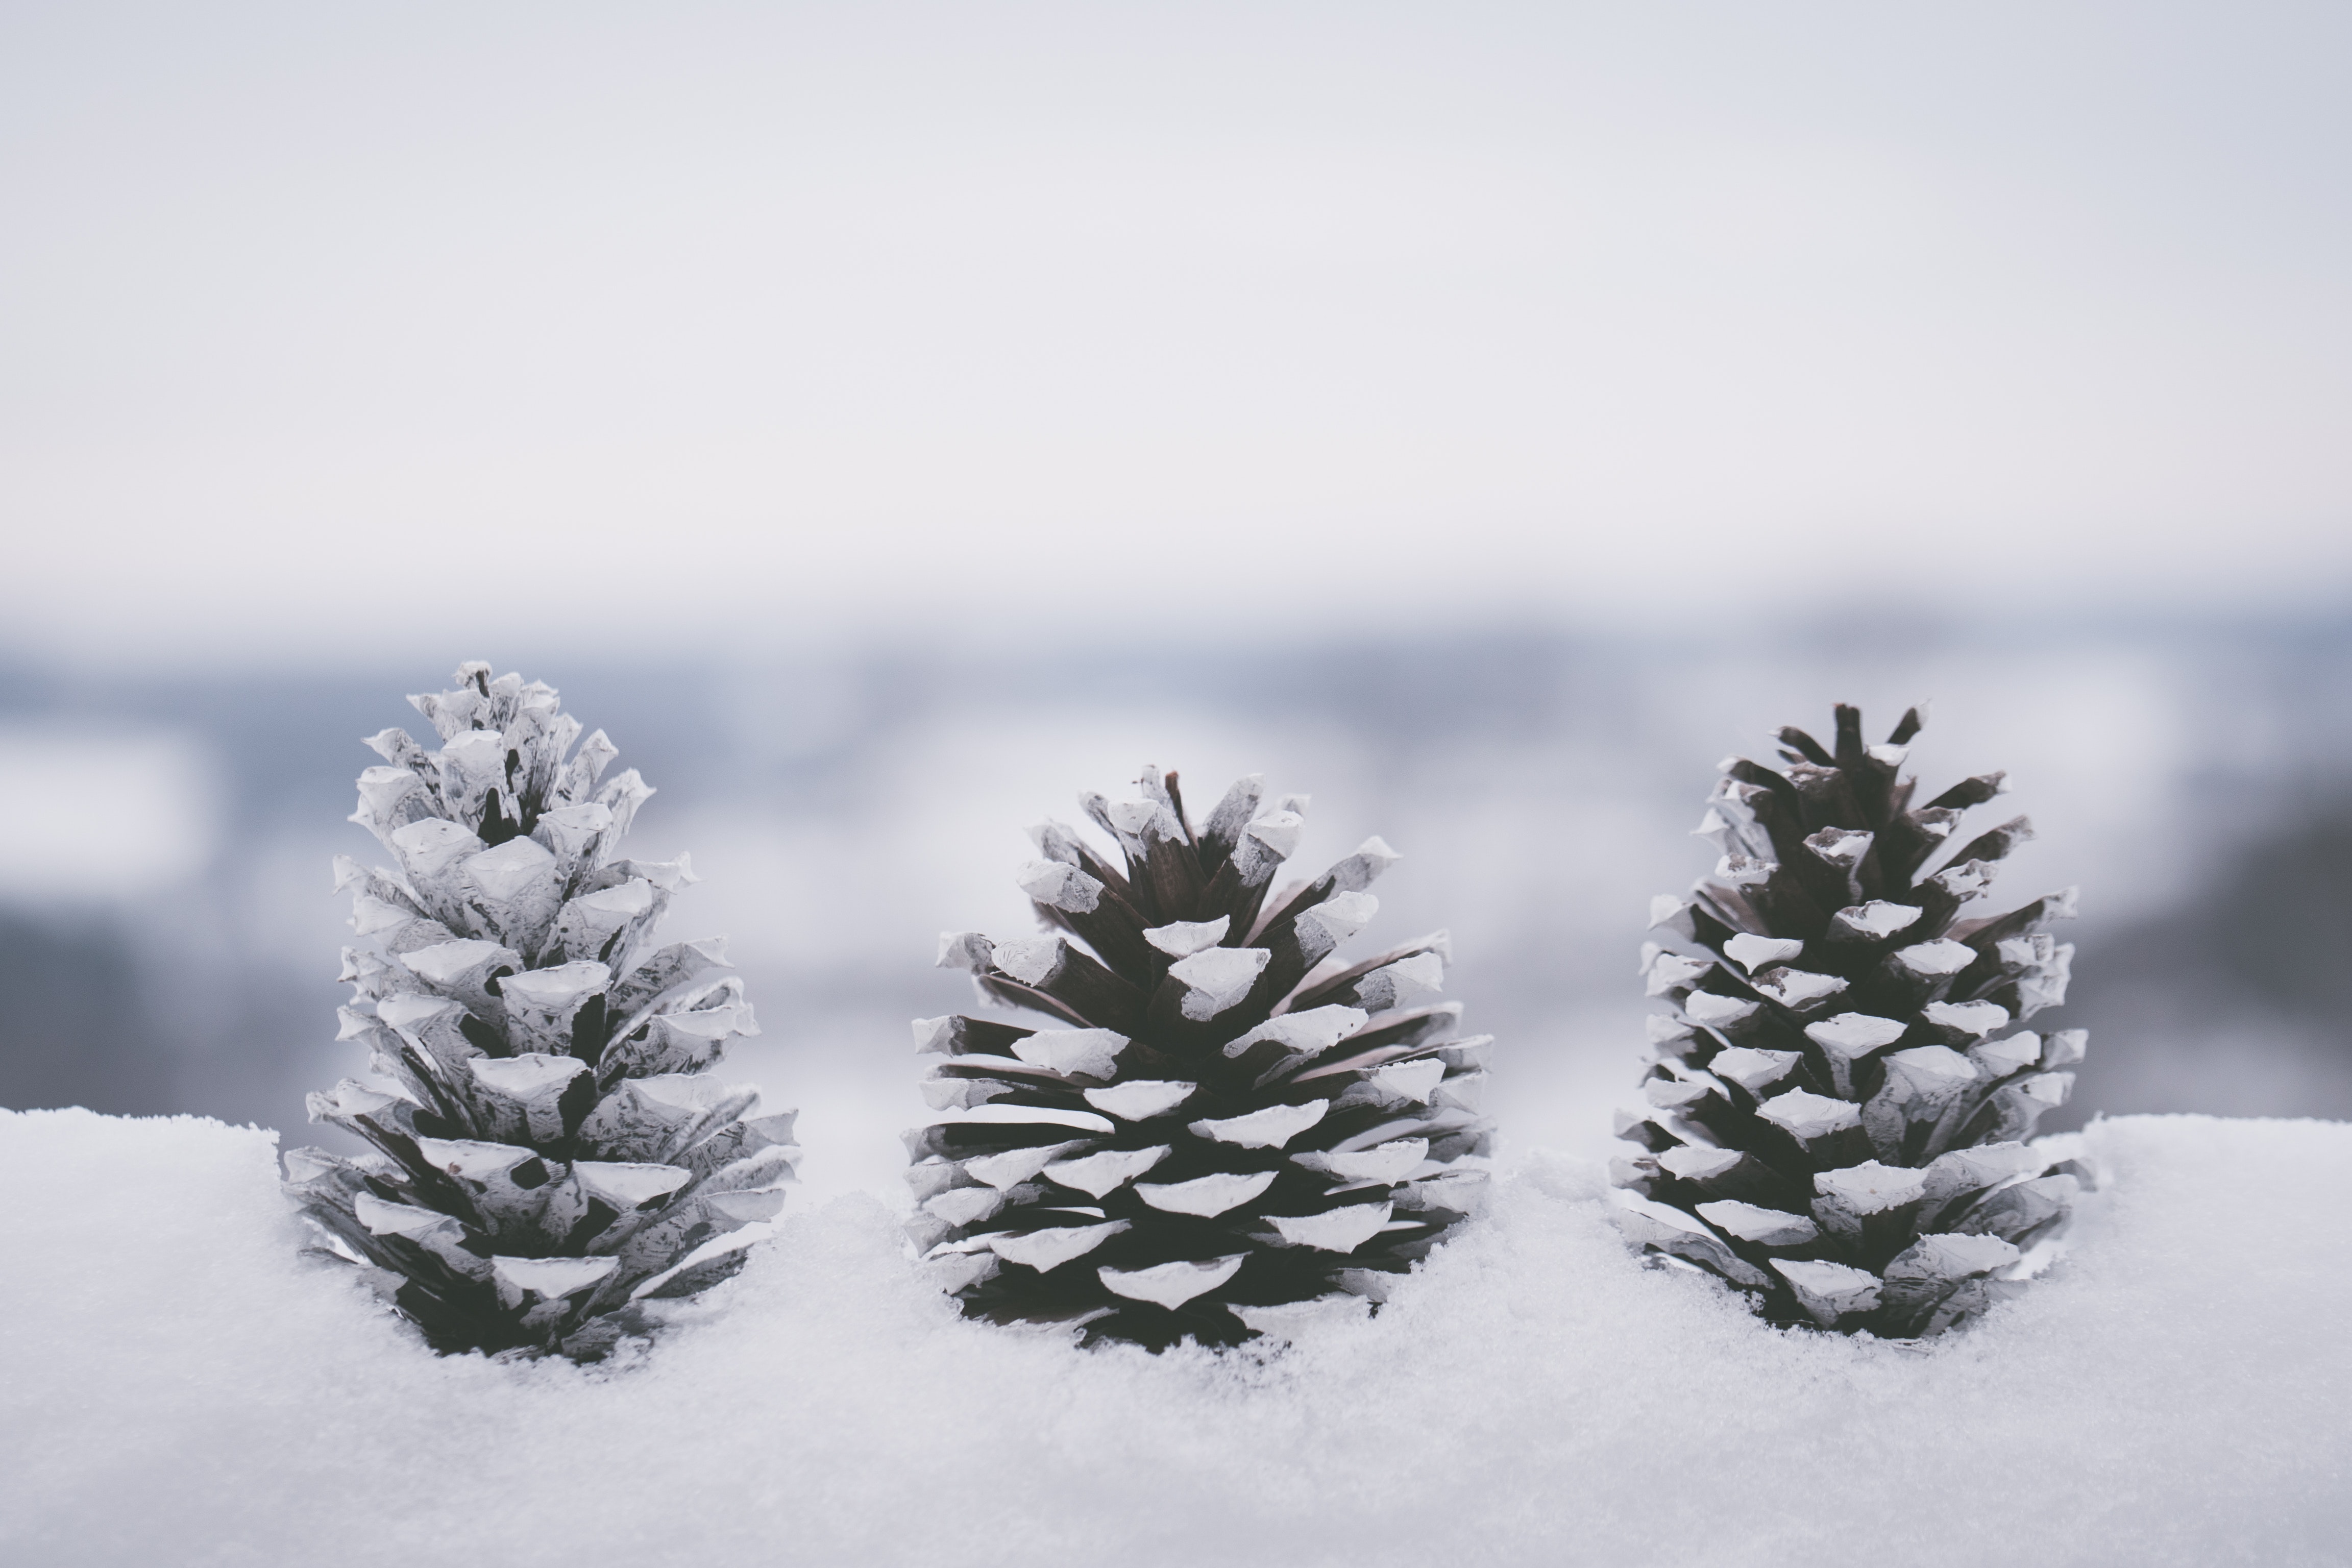
balsam fir, white, shortleaf black spruce, Colorado spruce, Canadian fir, snow, winter, lodgepole pine, oregon pine, tree, white pine, freezing, evergreen, pine, atmospheric phenomenon, sugar pine, plant, red pine, sky, conifer, pine family, conifer cone, frost, fir, spruce, sitka spruce, woody plant, branch, winter storm, photography, American larch, landscape, cypress family, blizzard, Jack pine, ice